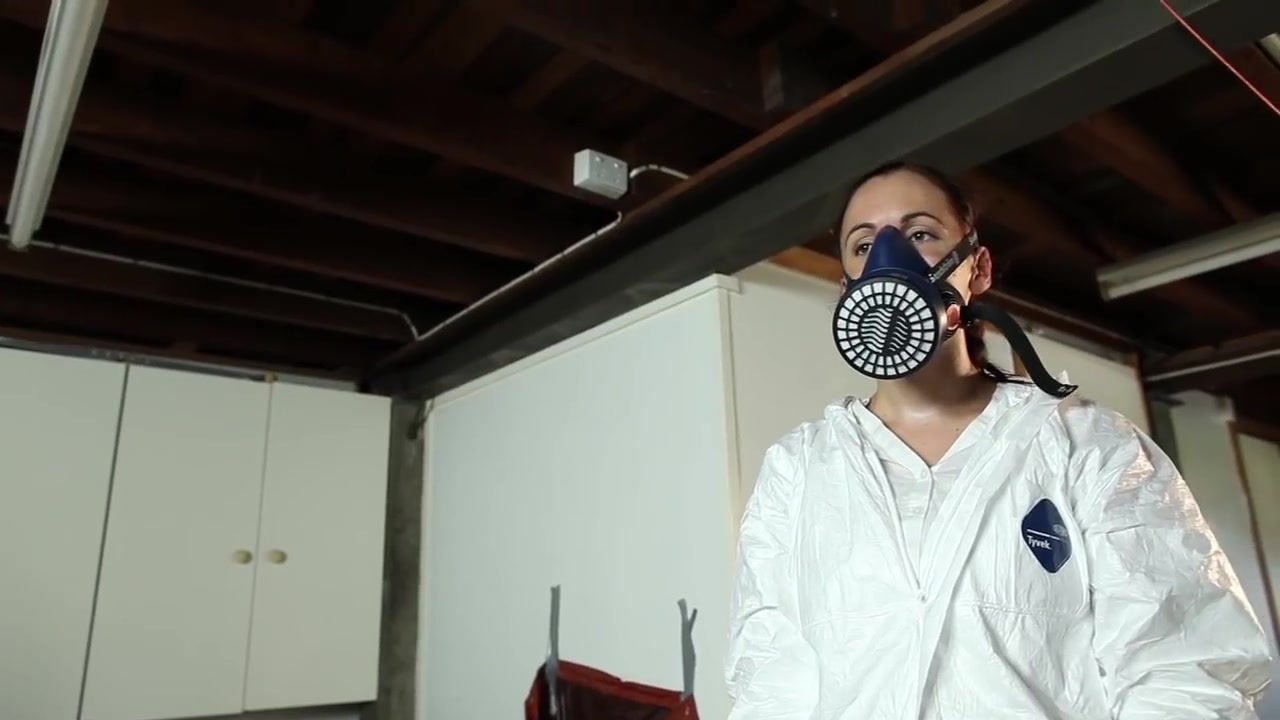
Objects detected:
Coverall
Mask